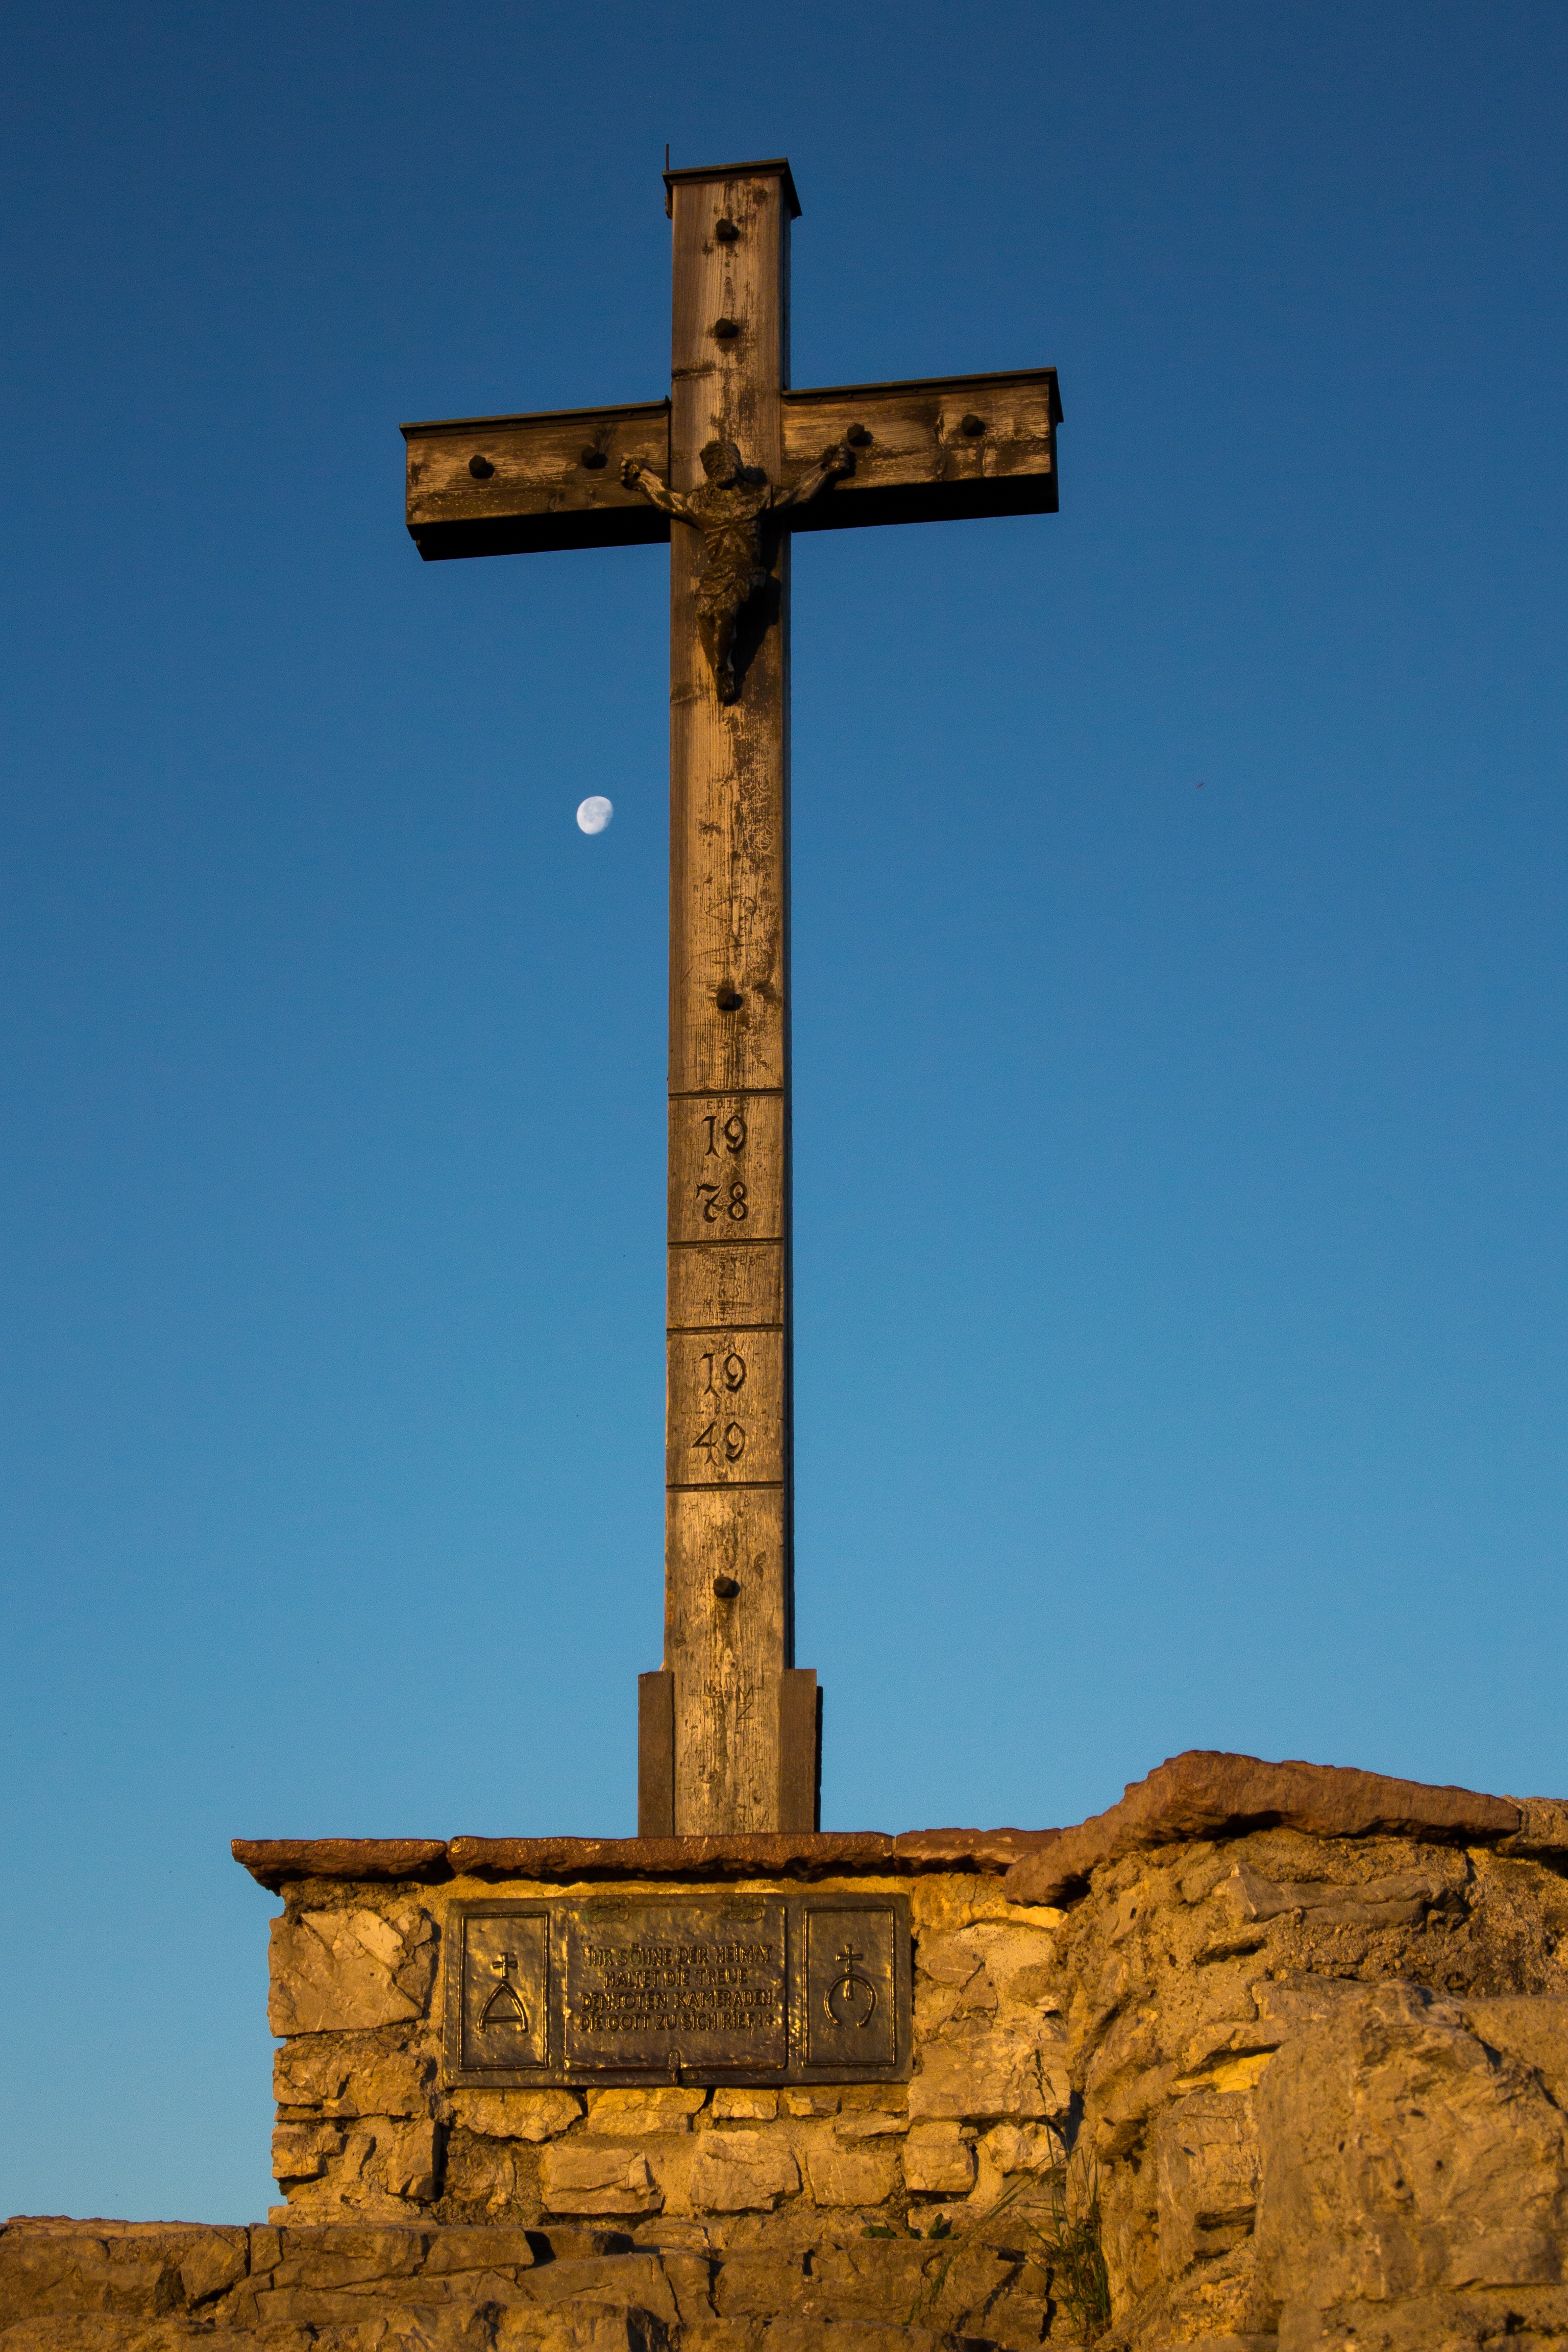
nature, sunrise, monument, tower, symbol, landmark, cross, summit, mountains, ancient history